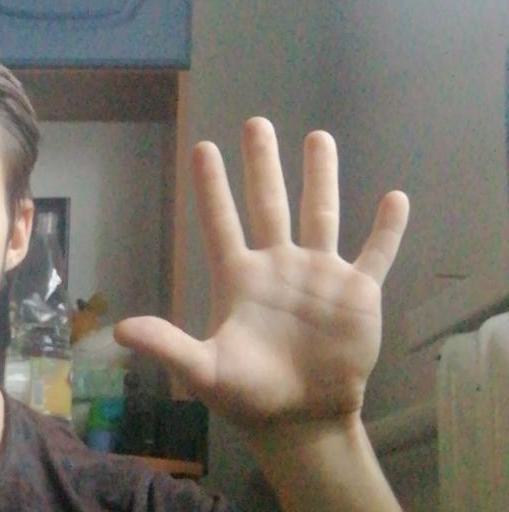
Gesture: palm